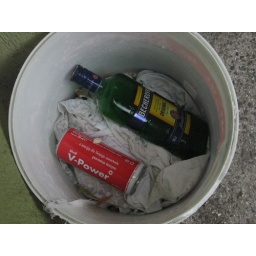
thrash-bin . near the doors of children's home in warsaw